Ek Paheli Leela

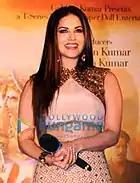
Leone at promotions of the film in Mumbai

The film was shot at various location including Mumbai, London and Rajasthan. In Rajasthan, it was filmed at remote interiors and villages. At Jodhpur, the sand dunes were also included in the shoot along with the villagers for a song sequence. A village was also created on the desert to commence the filming. The Khimsar Fort in Nagaur, Laxmi Niwas Palace of Bikaner were also included into the shots and were used as royal palace in the film. Reportedly, Sunny got skin infection on the sets as she has to shoot in the scorching heat and had rashes over the body. Leone also learnt Rajasthani dialect for the film. She attended workshops for the song "Dhol Baaje" and learnt classical dance steps from the veteran choreographer Saroj Khan. As per reports, she also had to bath with 100 litres of milk for a scene in the film.